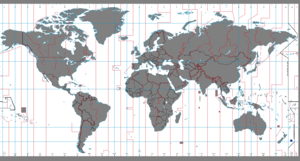
UTC+13:45 est un fuseau horaire, en avance de 13 heures et 45 minutes sur UTC.